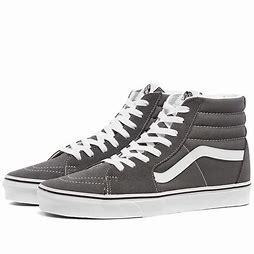
Brand: Vans
Model: UA SK8 Hi